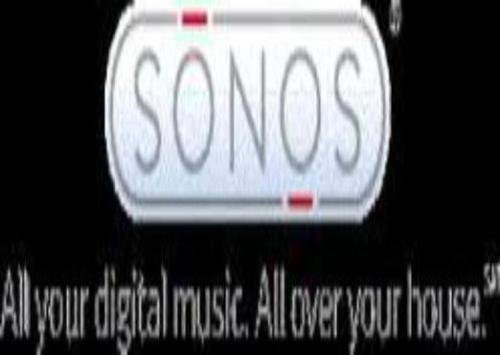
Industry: Electronic